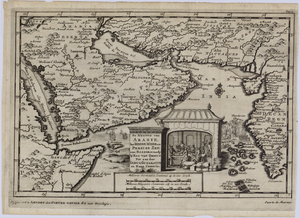
Cette carte de 1707 de la Péninsule arabique et des régions adjacentes est l'œuvre de Pieter van der Aa (1659-1733), un éditeur et libraire hollandais basé à Leiden qui se spécialisa dans la réédition de cartes acquises auprès d'anciens cartographes. La carte semble inspirée d'un travail portugais précédent, et utilise un mélange de hollandais, latin et portugais pour les titres et noms de lieux. La carte couvre uniquement les parties orientale et centrale de la péninsule, dont la forme est différente de celle apparaissant dans bien d'autres cartes. La carte montre quatre fleuves sur la partie (occidentale) arabe, mais leur tracé va plus loin dans la péninsule que sur d'autres cartes. Elle indique trois noms pour Al Ahsa